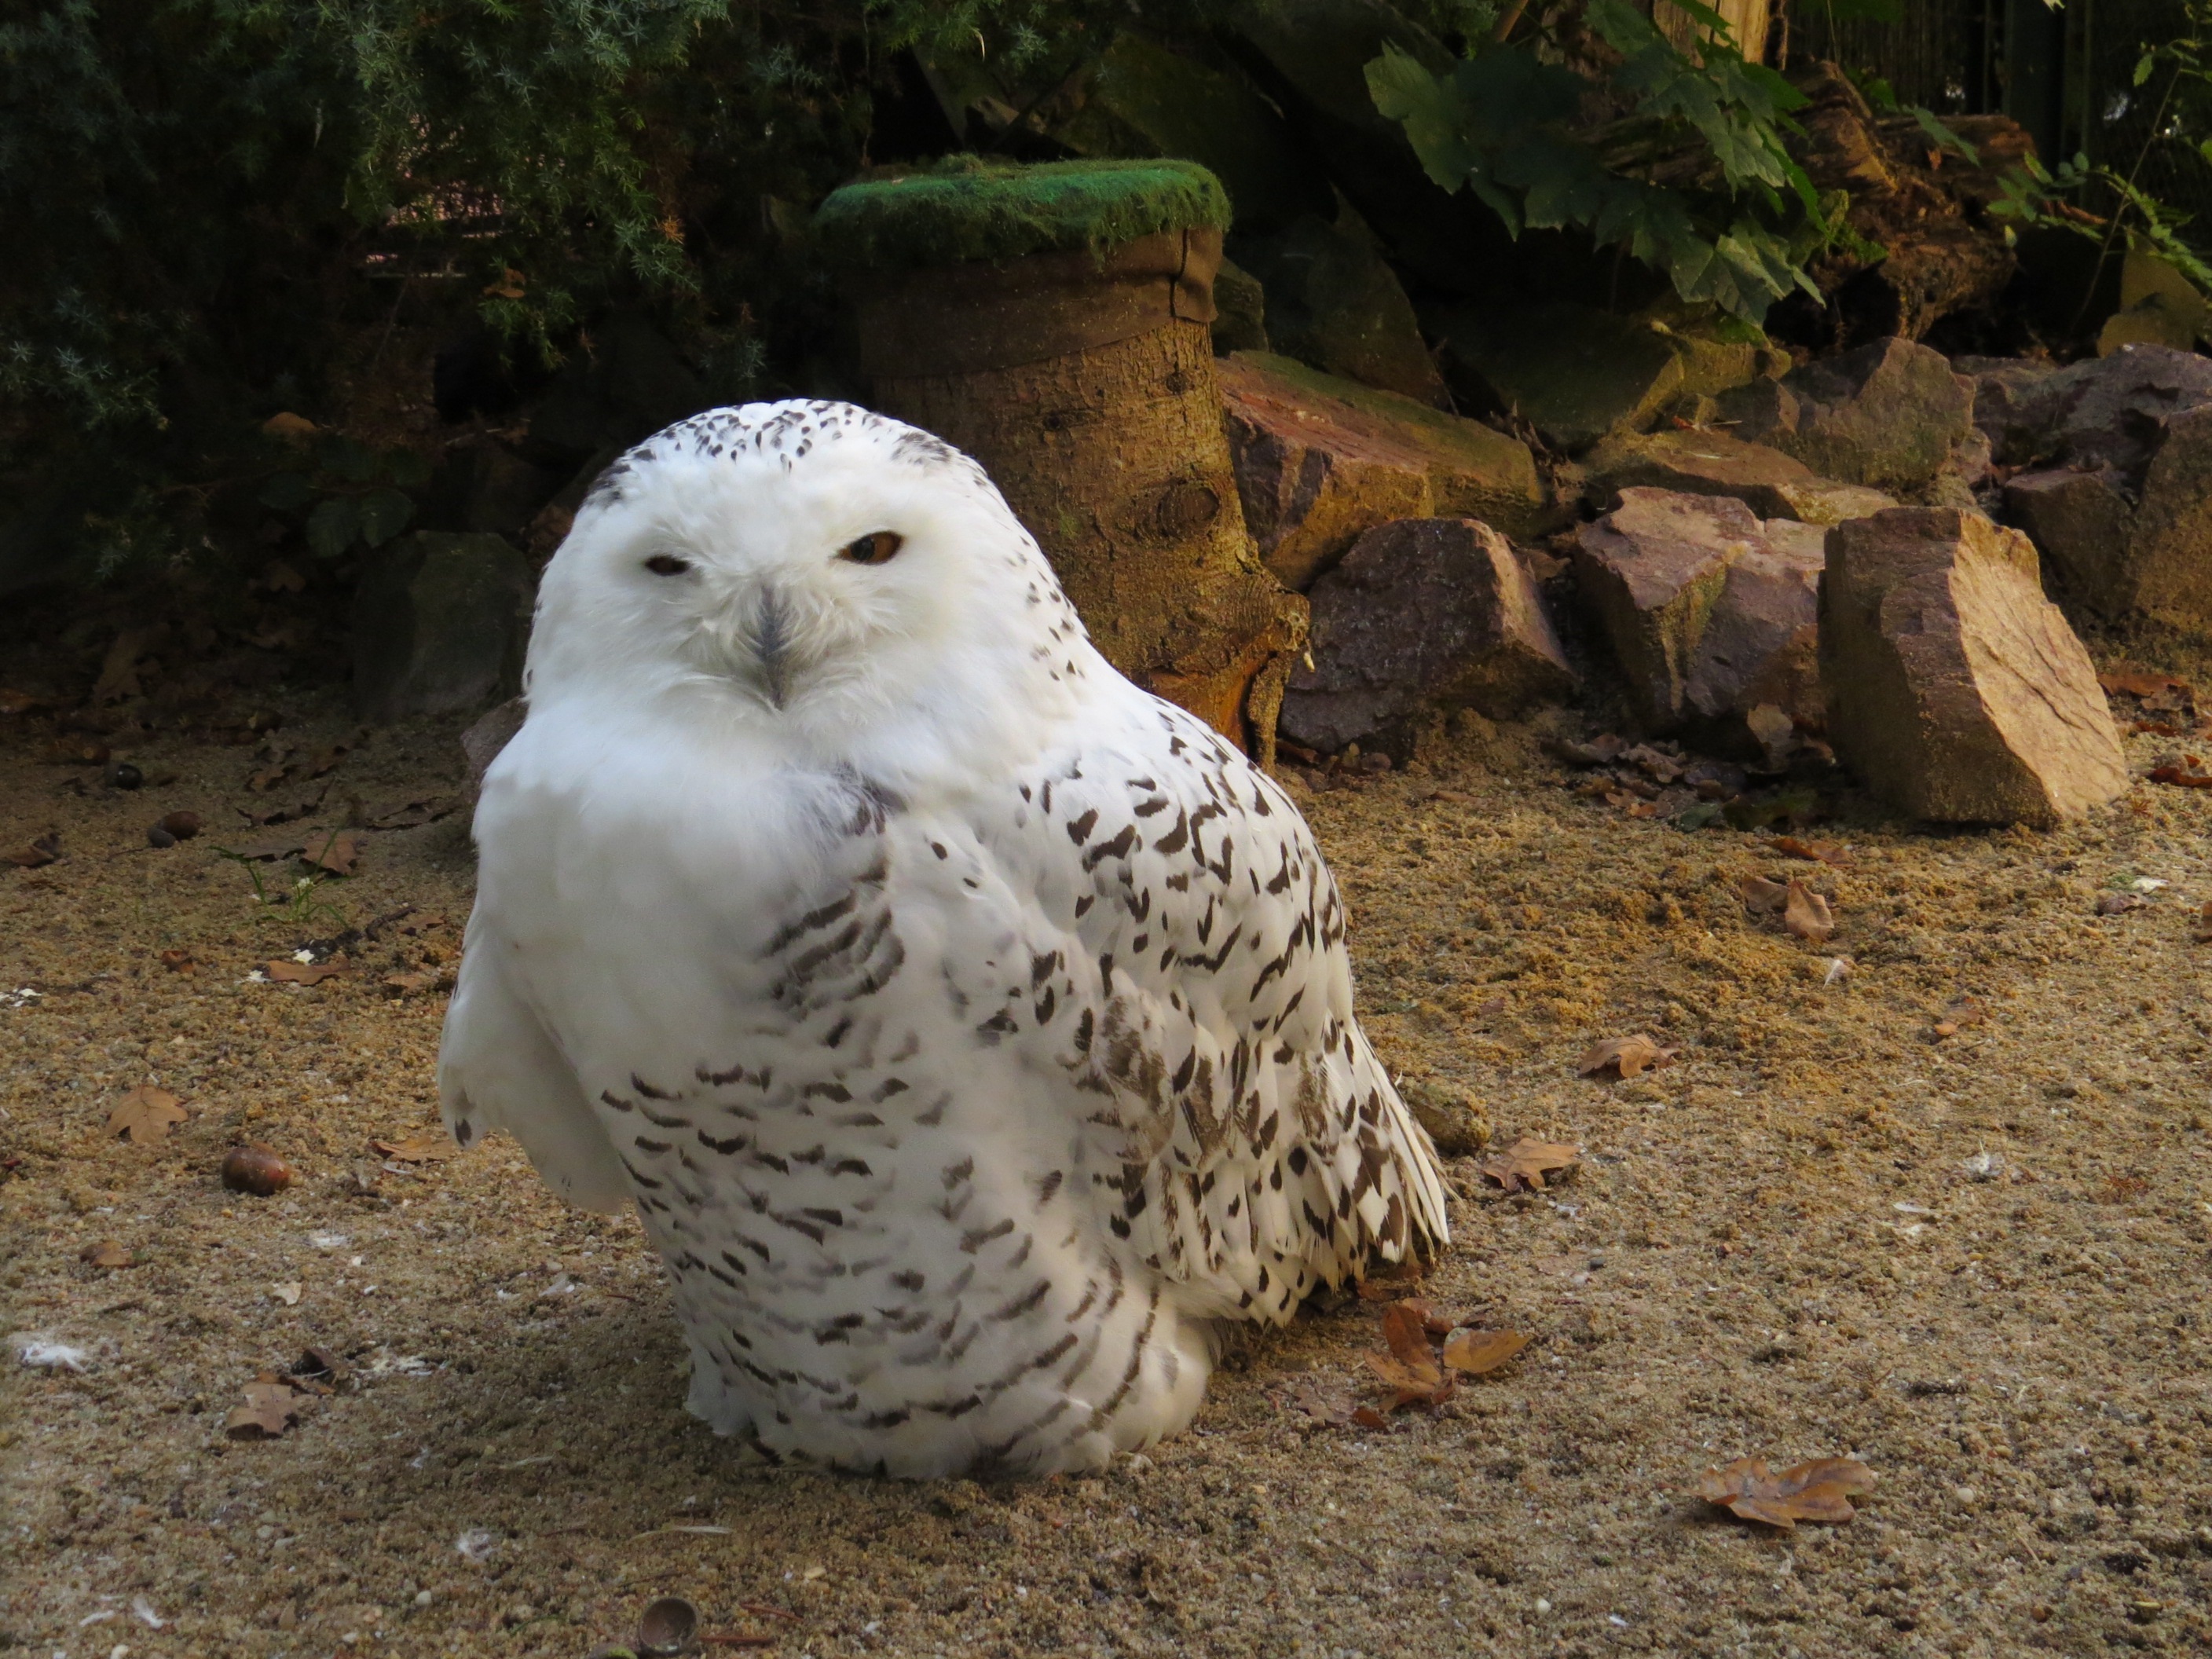
bird, wildlife, zoo, beak, owl, fauna, bird of prey, snowy owl, animals, vertebrate, falcon